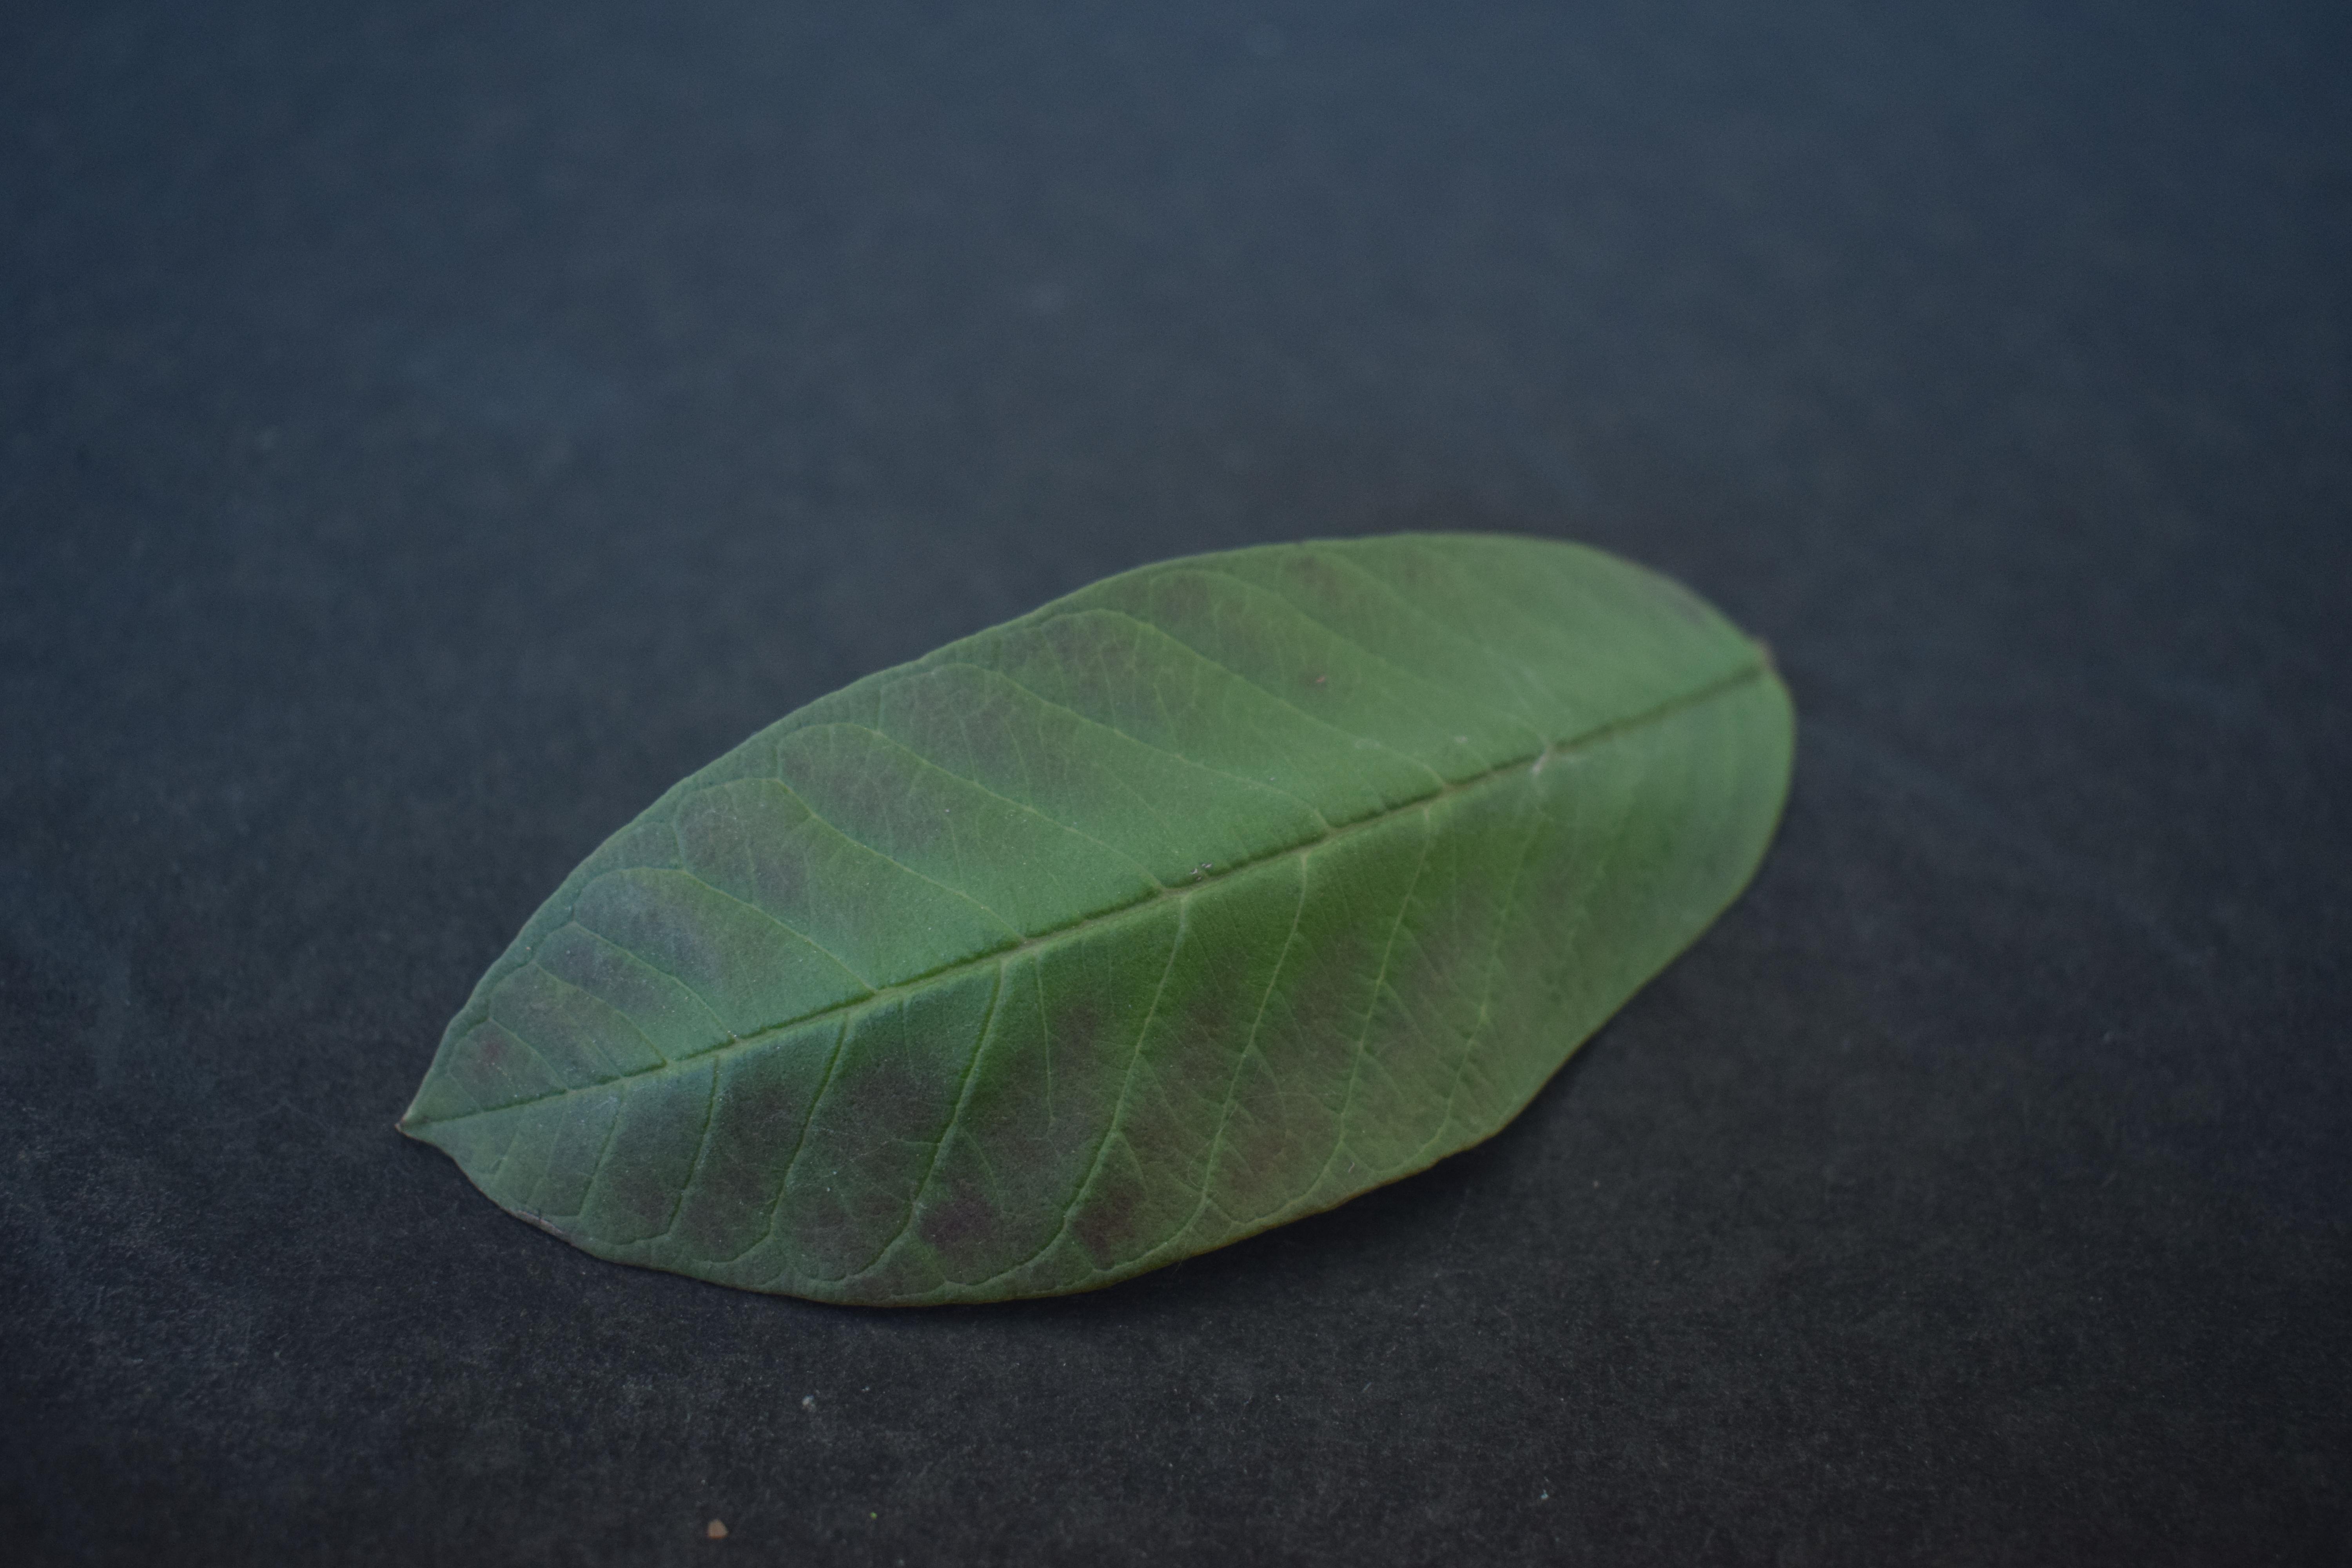
Plant species: Guava